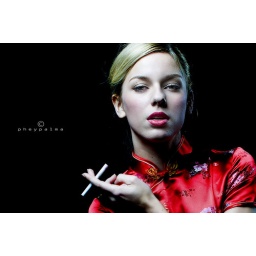
Strobe info. SB800 /softbox - 7 o clock of her. SB900/ bare - 2 oclock behind her. Triggered by cybersyncs